Kevin Sherrer

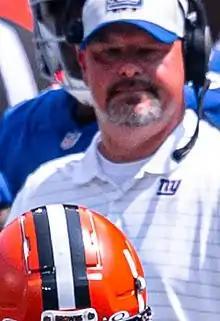
Sherrer in 2021

Kevin Sherrer (born March 19, 1973) is an American football coach and former player. He is the defensive coordinator for Georgia State University, a position he has held since 2024. Before that was the co-defensive coordinator and linebackers coach for the Georgia Tech Yellow Jackets. He also previously served as the defensive coordinator at the University of Tennessee (2018–2019), the outside linebackers coach at Georgia (2014–2017), the defensive coordinator at South Alabama (2013), the Director of Player Development at Alabama (2010–2012), and as a high school assistant coach at Hoover High School, Spain Park High School, and Tuscaloosa County. He played college football at Alabama.